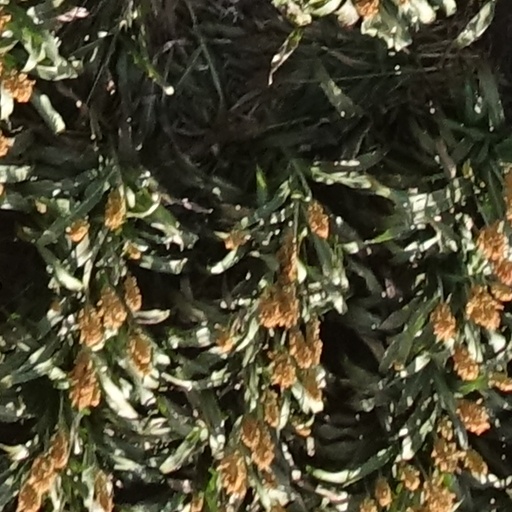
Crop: sorghum